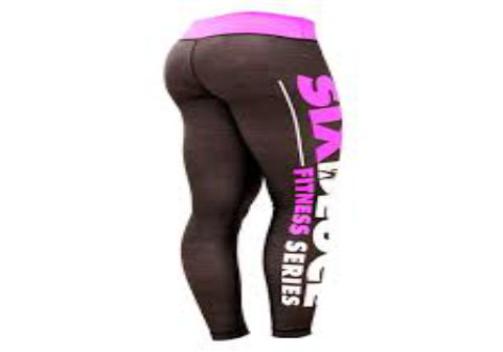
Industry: Clothes